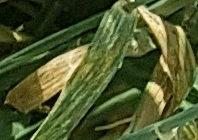
Label: Wheat___Yellow_Rust